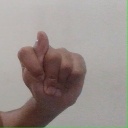
अक्षर: ट